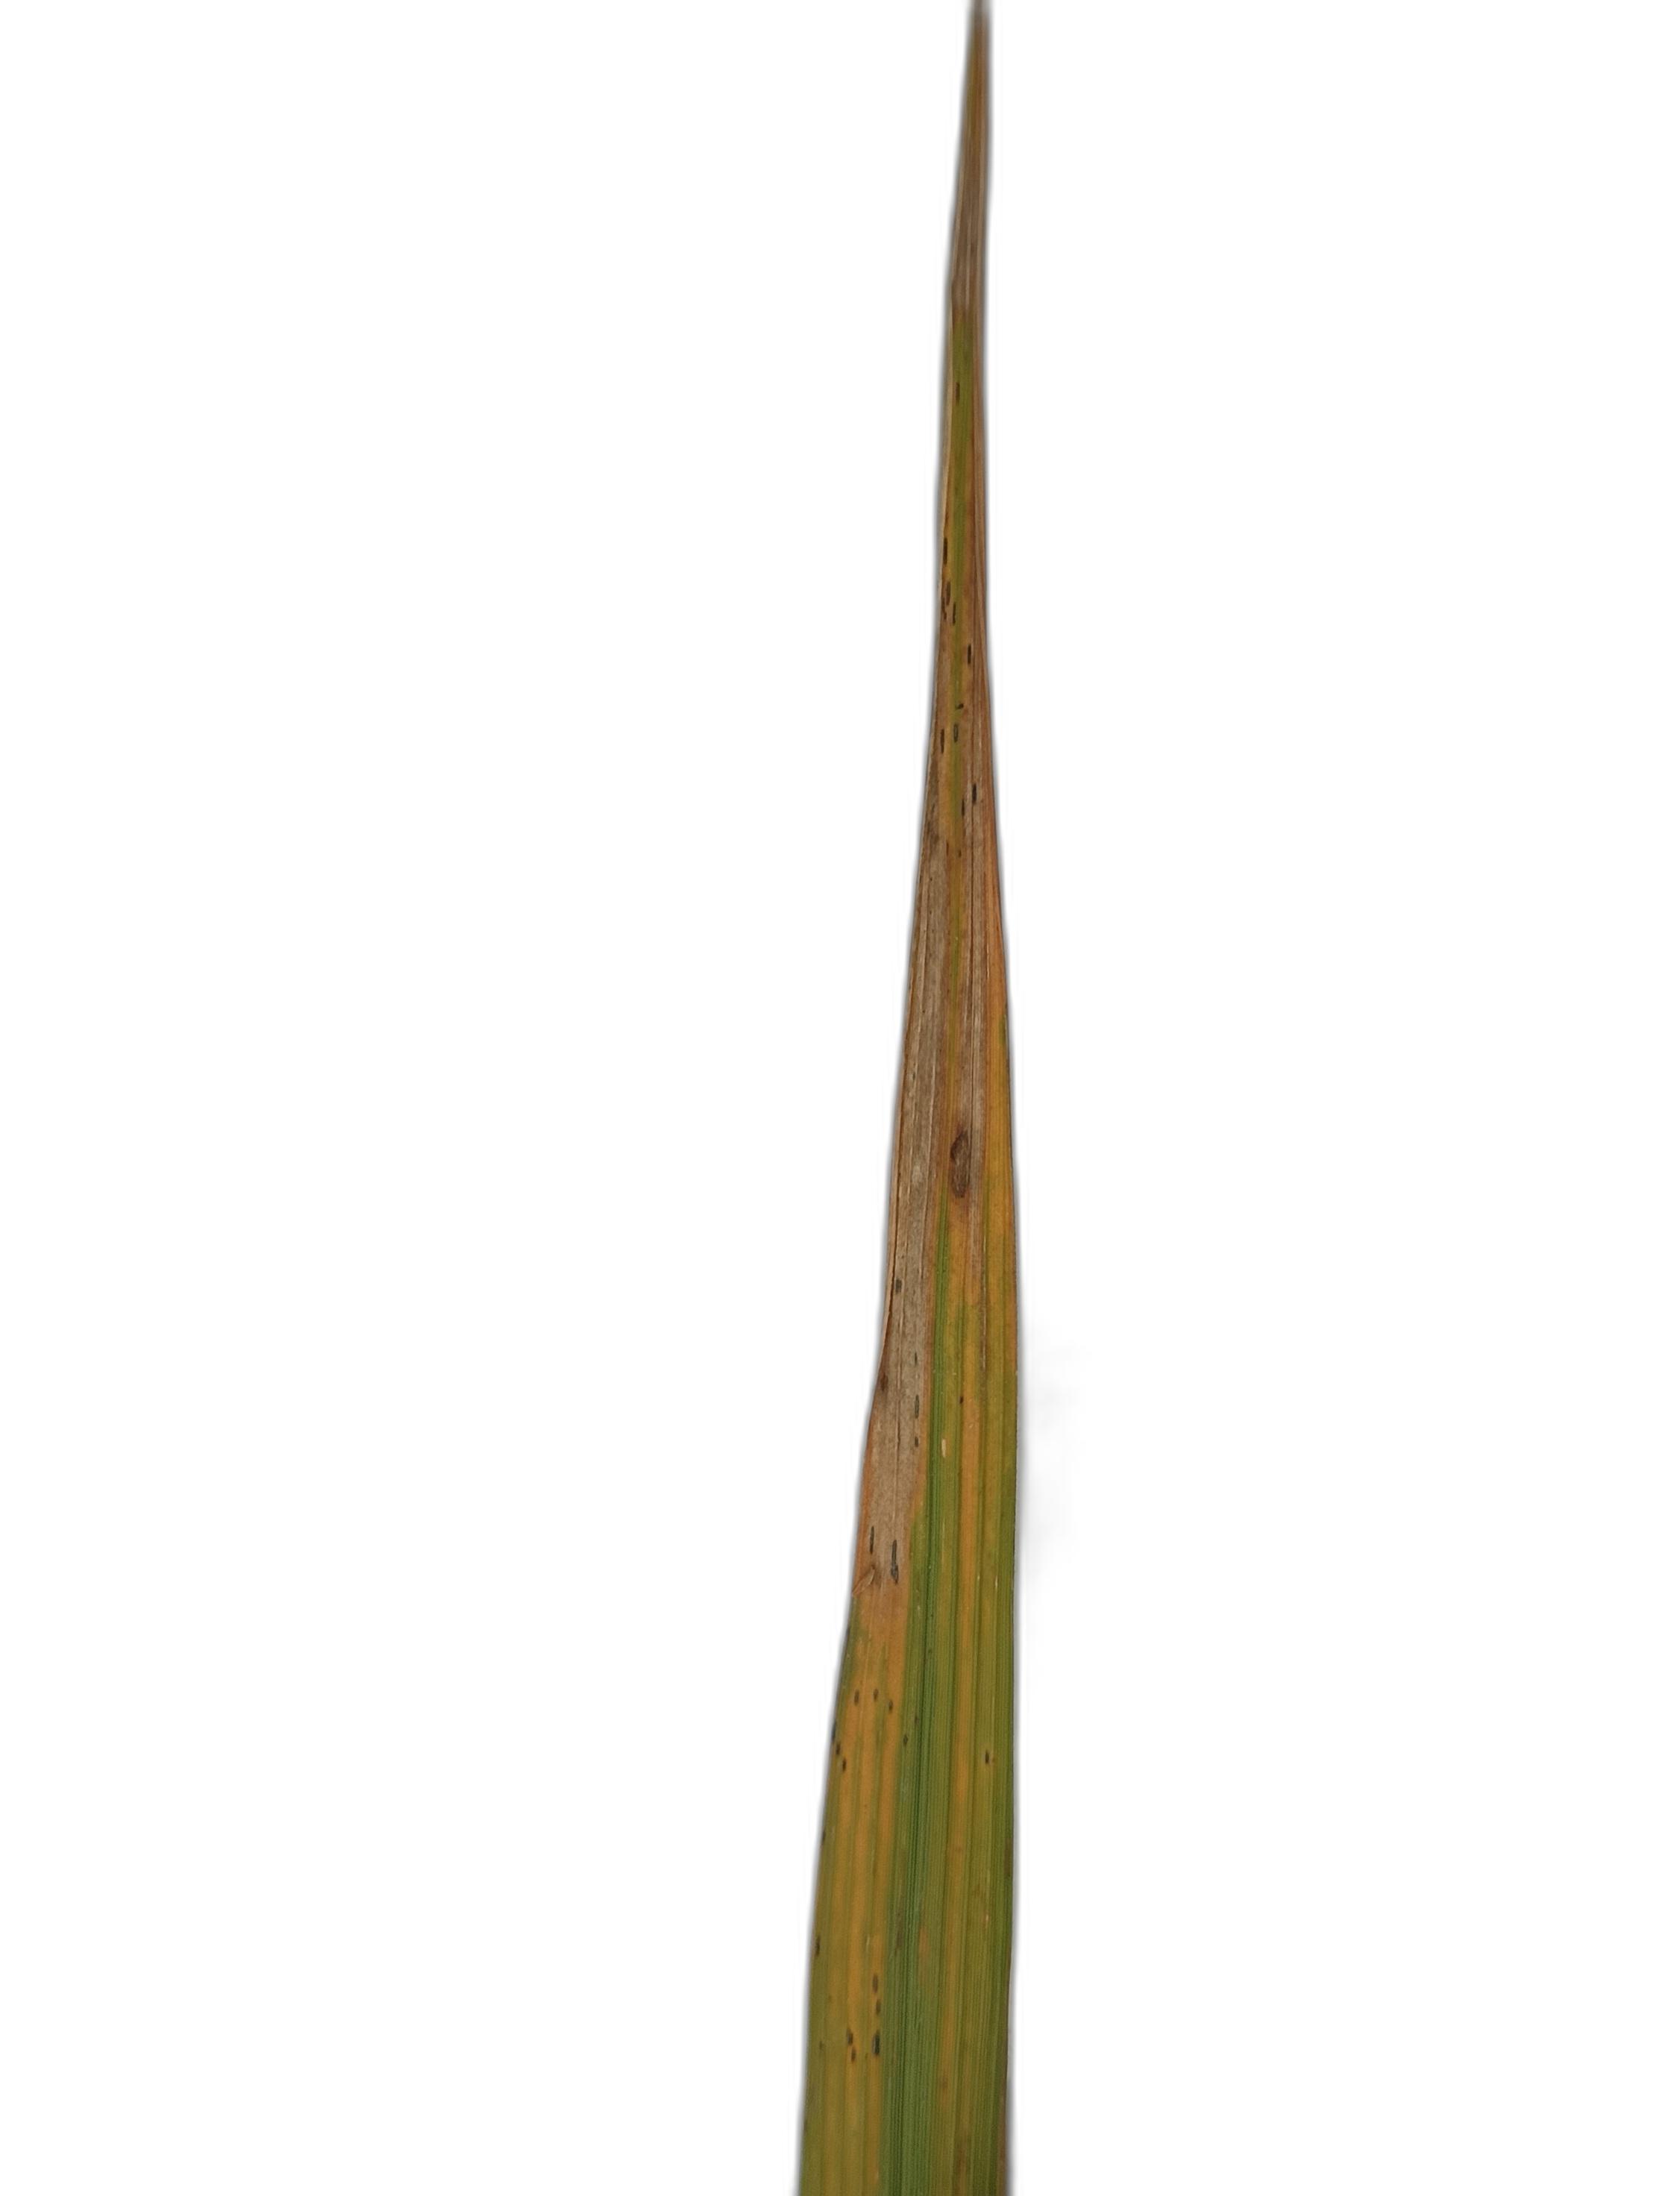
Label: Leaf Scald